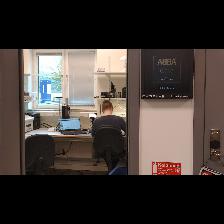
Label: Human